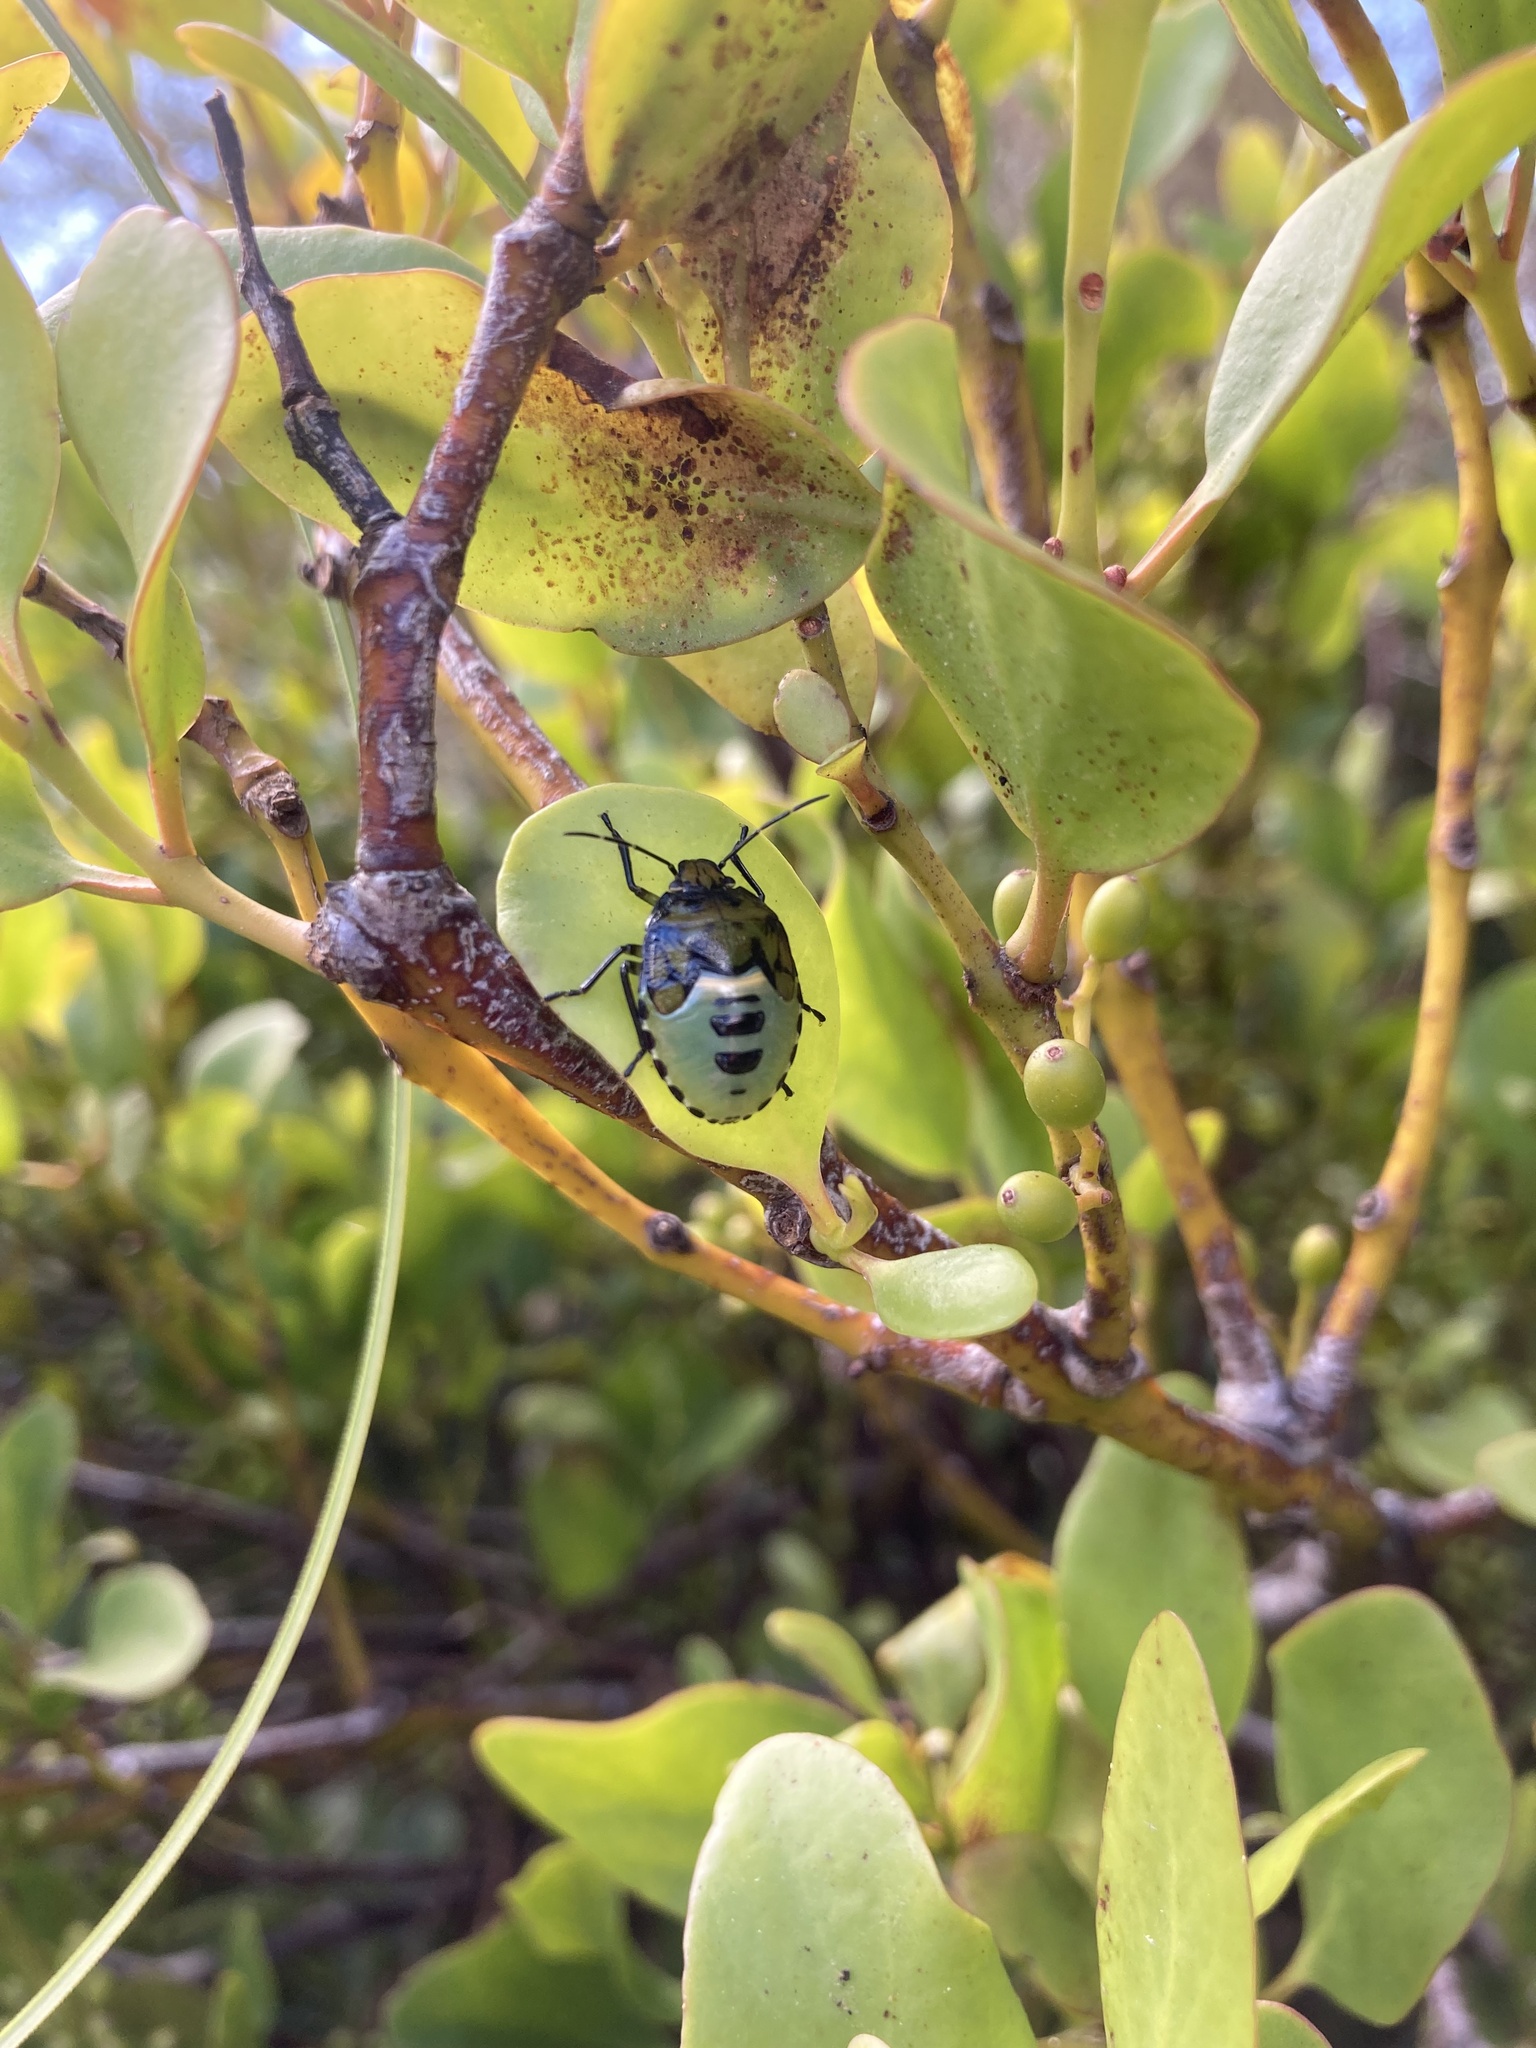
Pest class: stink_bug